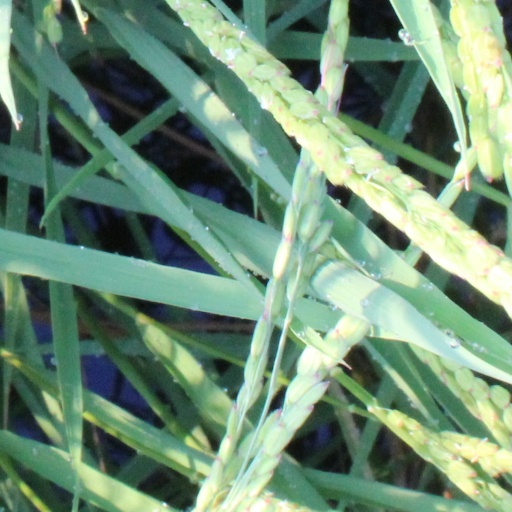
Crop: rice